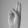
ASL letter: U